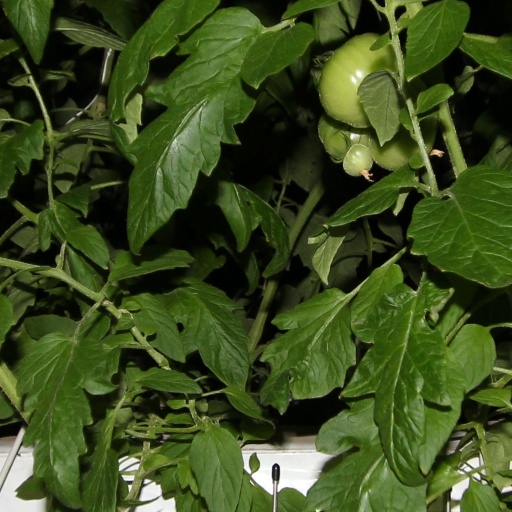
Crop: tomato